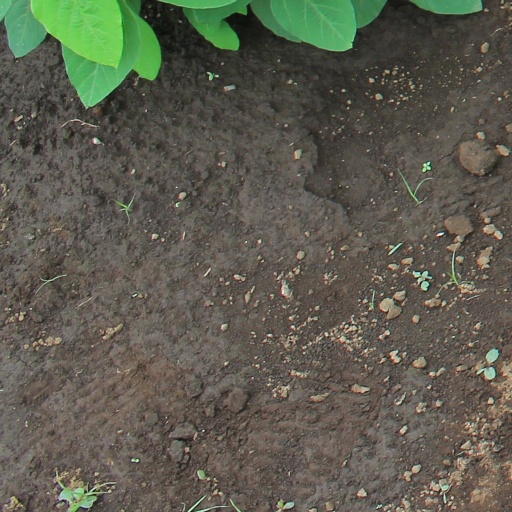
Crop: soybean